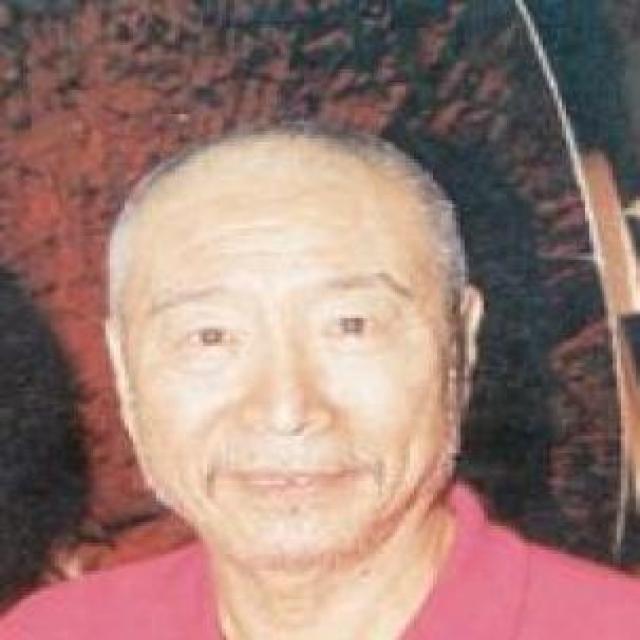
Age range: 65+